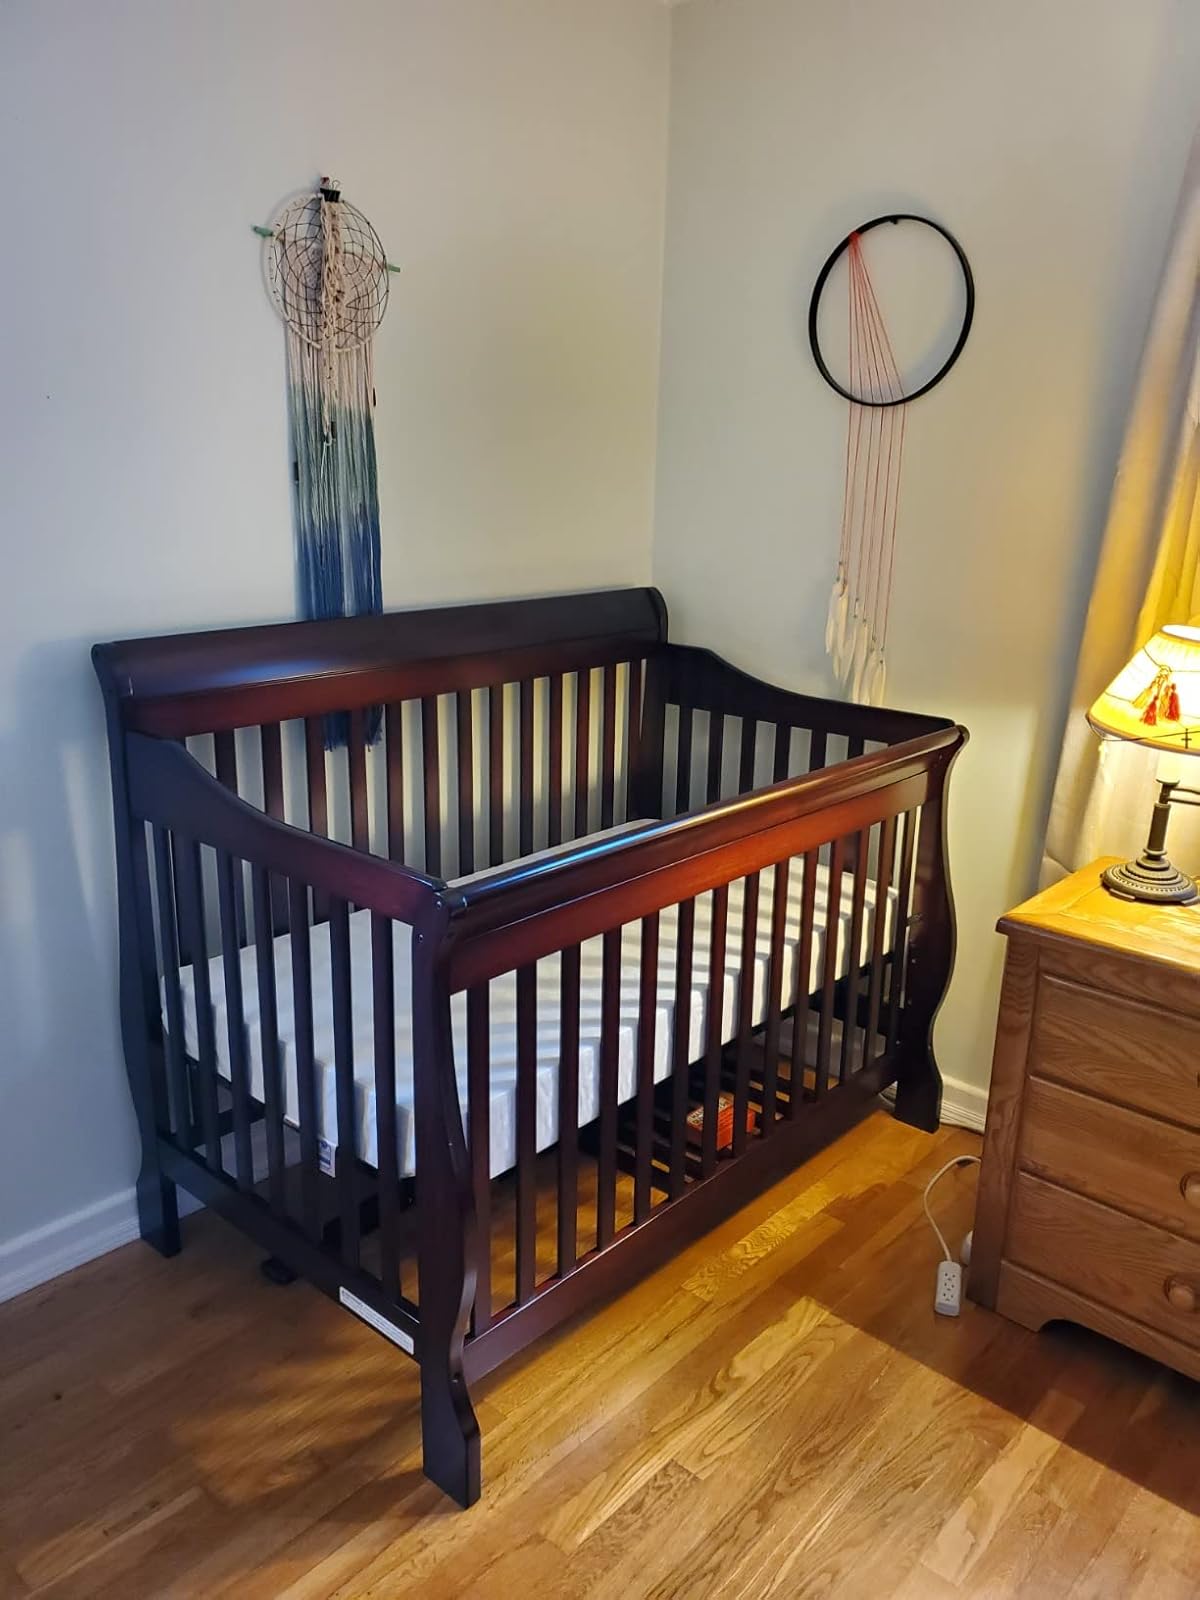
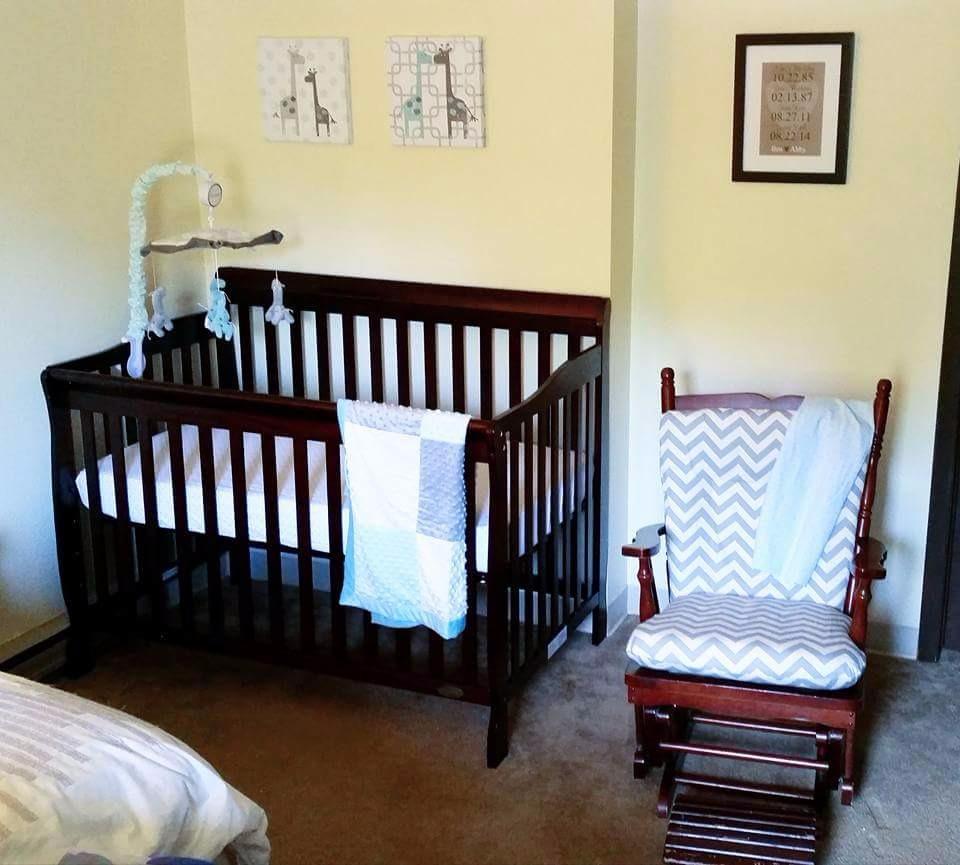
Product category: products_crib
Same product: yes